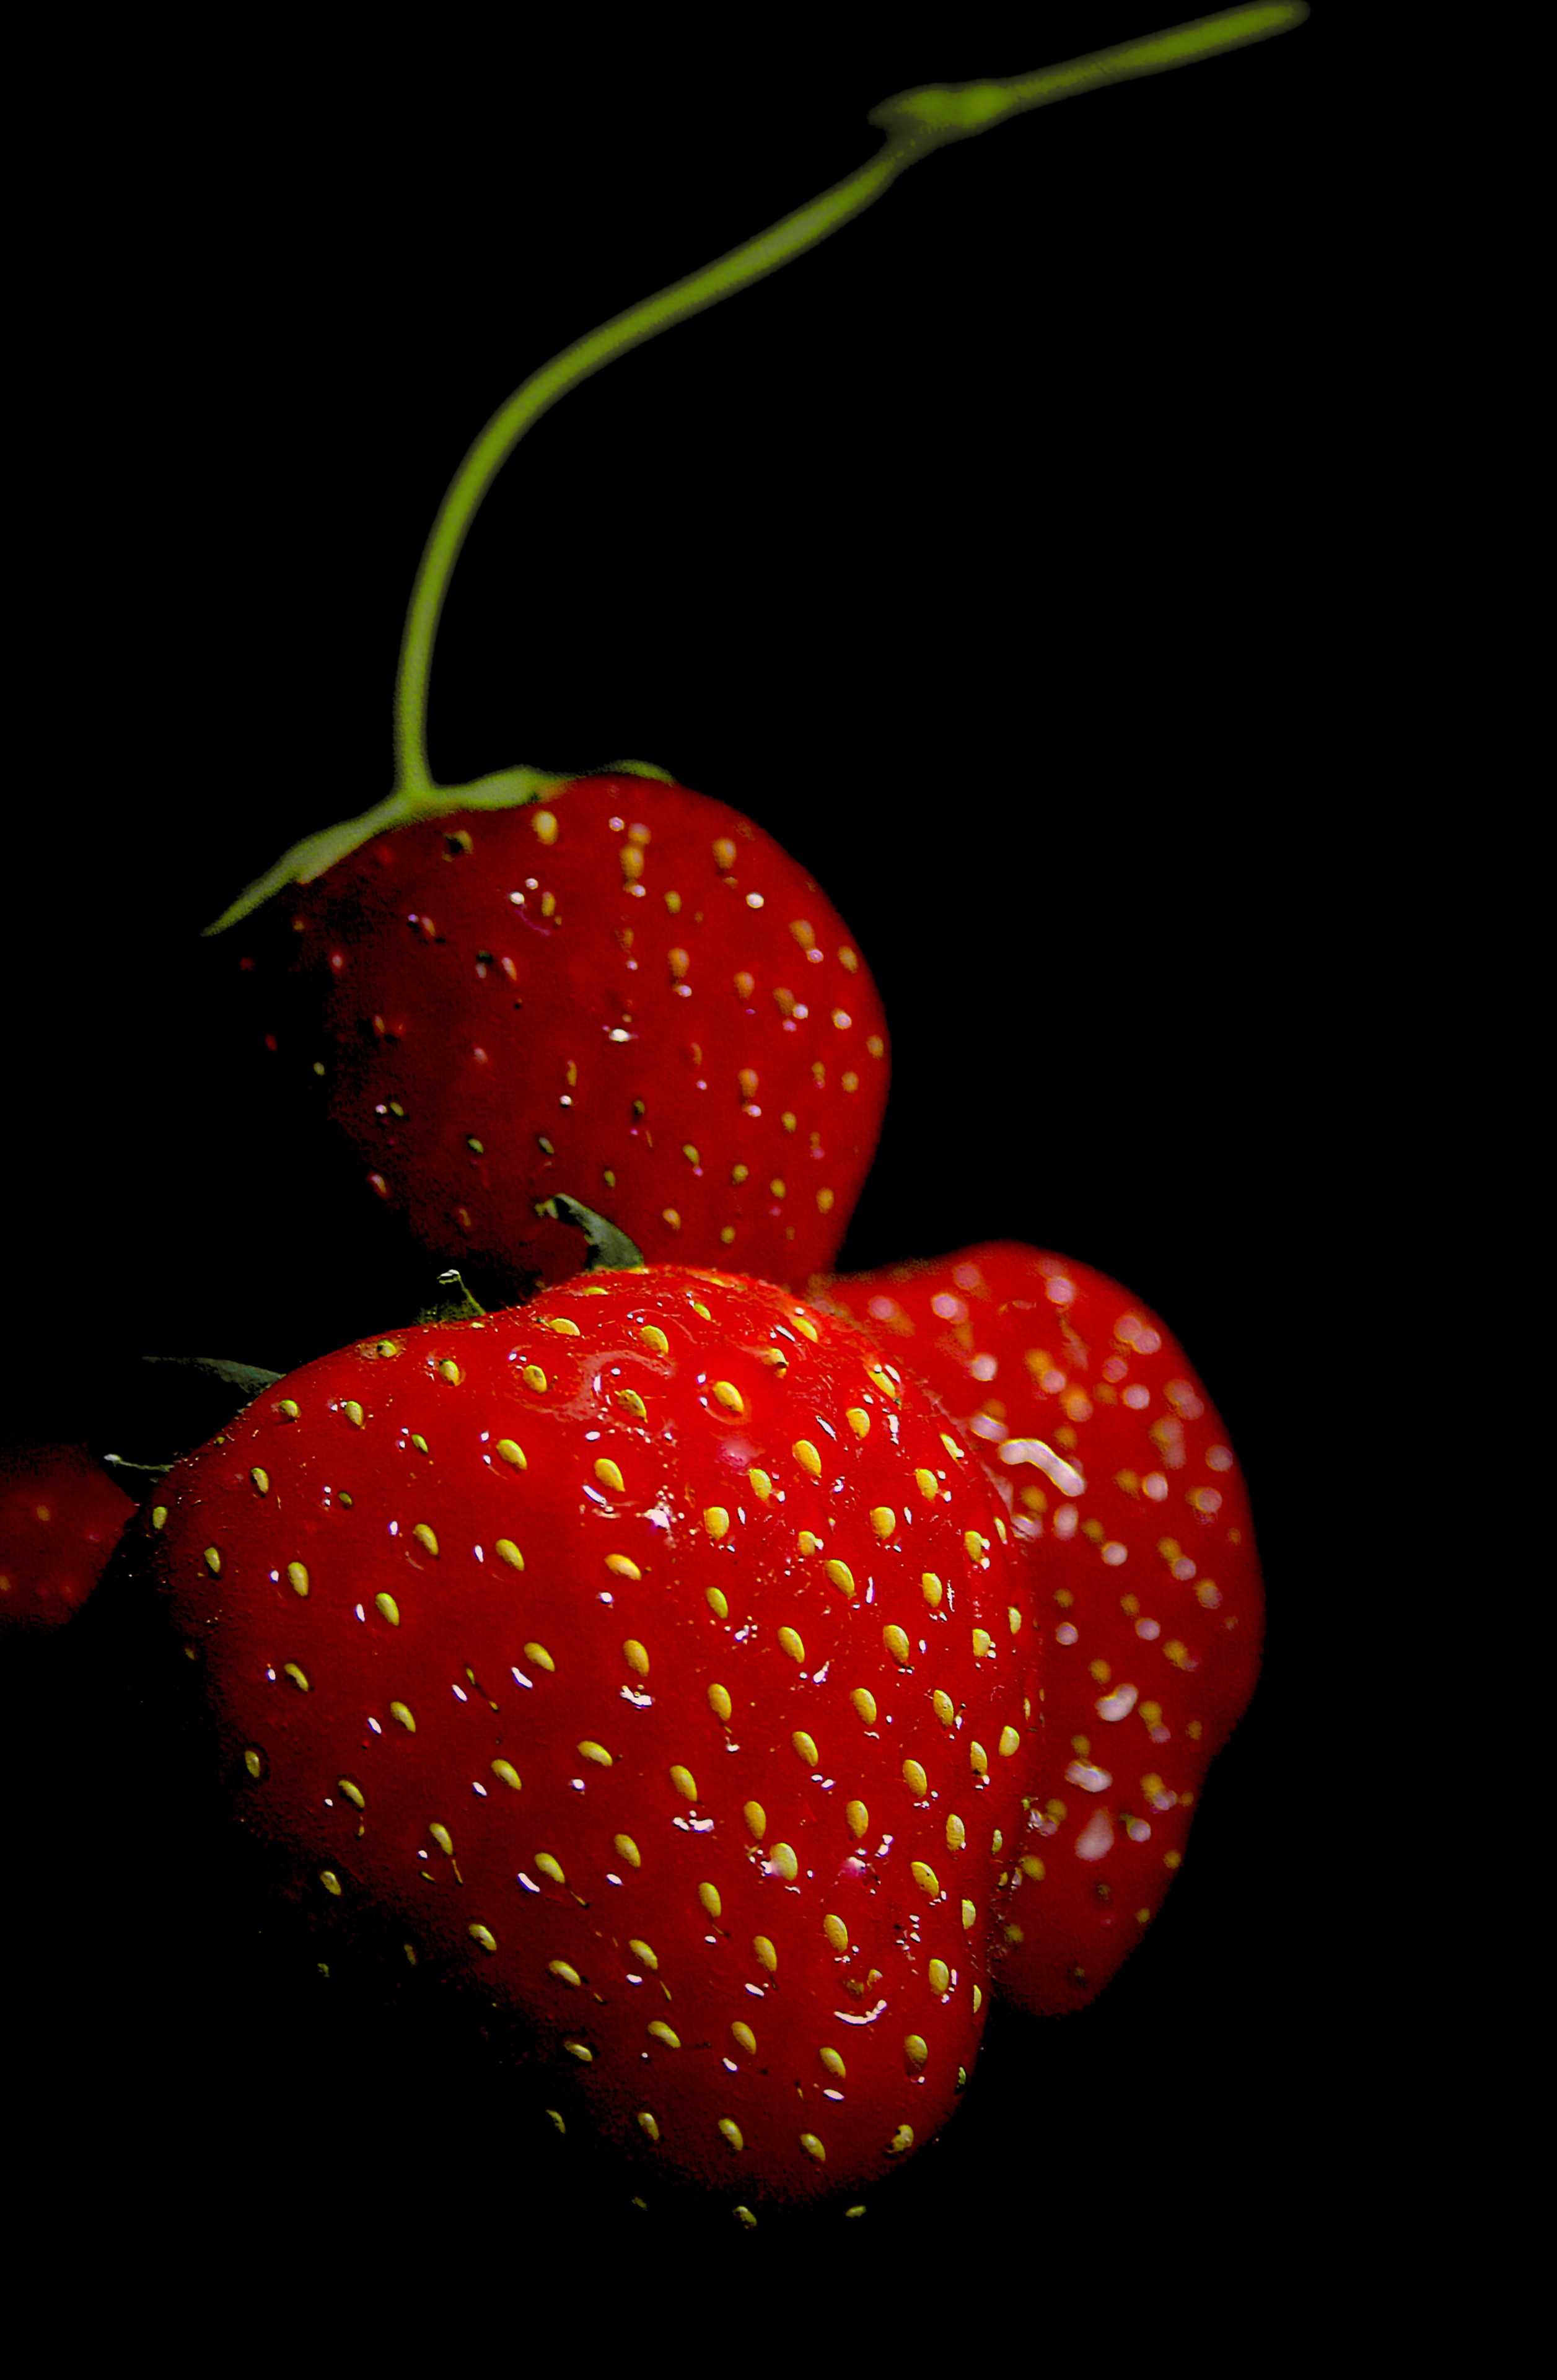
plant, fruit, sweet, flower, petal, summer, heart, food, red, produce, garden, eat, delicious, strawberry, sunny, illustration, berries, mood, strawberries, macro photography, flowering plant, rose family